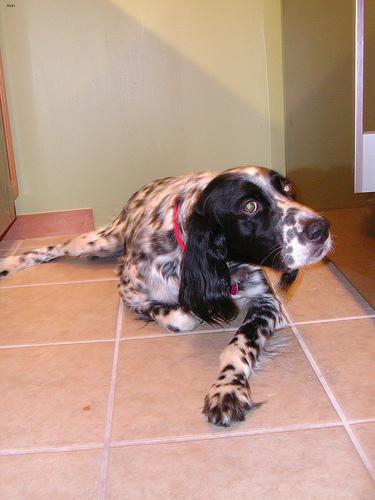
Breed: english setter